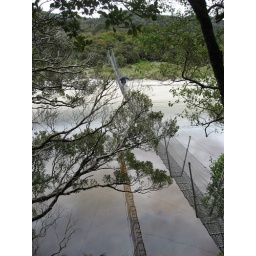
Swing bridge over muddy water